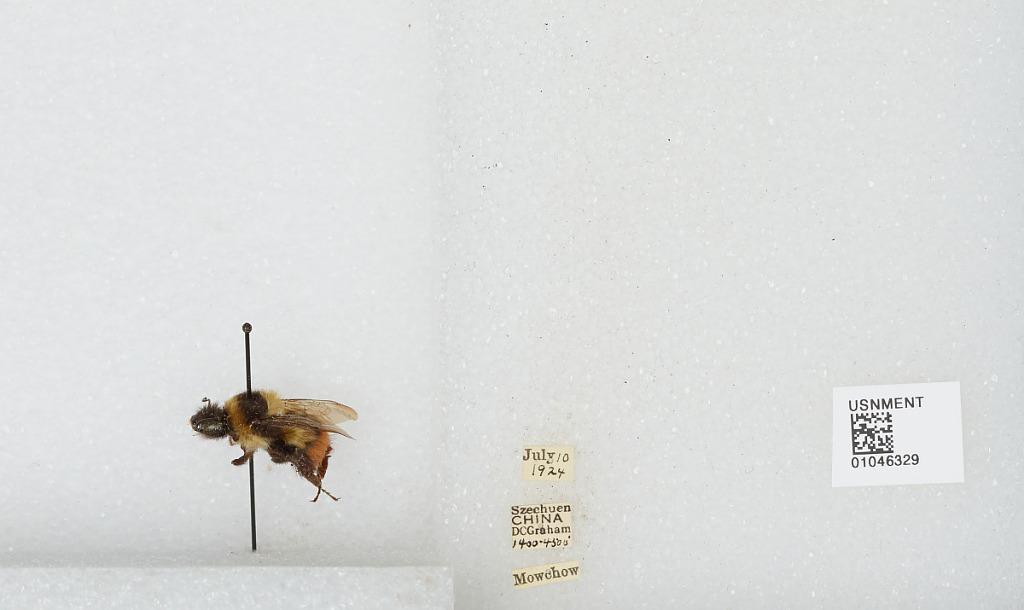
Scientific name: Bombus sp.
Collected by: D. Graham
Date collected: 1924-7-10
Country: China
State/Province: Sichuan
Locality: Fengyi